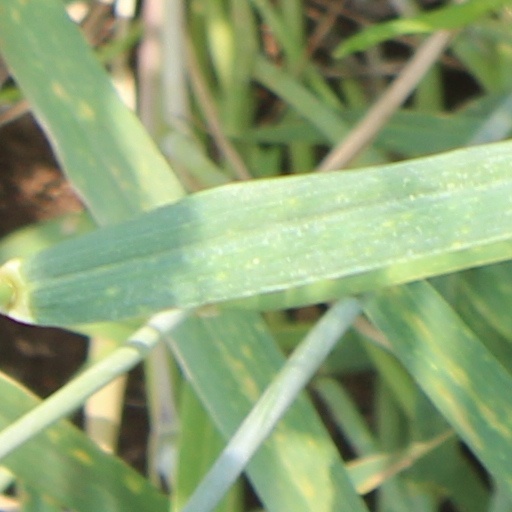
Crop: wheat